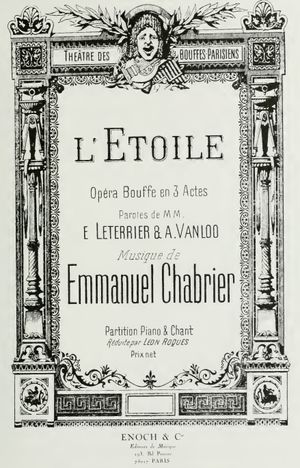
L'Étoile est un opéra bouffe en trois actes d'Emmanuel Chabrier sur un livret d’Eugène Leterrier et Albert Vanloo, créé au Théâtre des Bouffes-Parisiens le 28 novembre 1877.